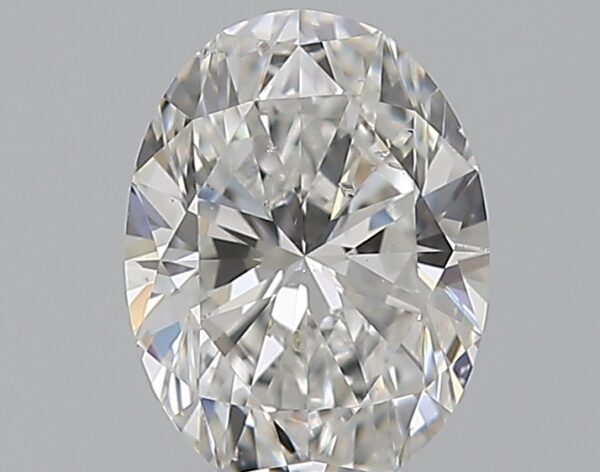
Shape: oval
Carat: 0.8
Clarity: SI2
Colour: F
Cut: EX
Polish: EX
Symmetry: VG
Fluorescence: N
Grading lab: GIA
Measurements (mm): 7.06 x 5.21 x 3.31